Felicity Smoak (Arrowverse)

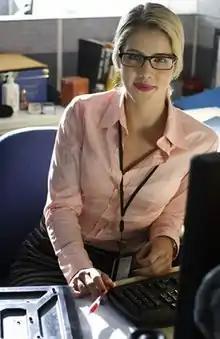
Emily Bett Rickards as Felicity Smoak during the filming of the episode "Lone Gunmen."

Felicity Megan Smoak, also known by her code name Overwatch, is a fictional character in The CW's Arrowverse franchise. The character was first introduced in 2012 in the first season of the television series "Arrow", which is based on the DC Comics character Green Arrow. The series follows the story of billionaire Oliver Queen, who returns home after five years supposedly stranded on a remote Pacific island (Lian Yu) and becomes a vigilante on a quest to save his city. Felicity is based on the comic book character of the same name, created by Gerry Conway and Rafael Kayanan and was adapted for television by Greg Berlanti, Marc Guggenheim and Andrew Kreisberg. Felicity was portrayed by Canadian actress Emily Bett Rickards between 2012 and 2020. Initially cast as a one-episode guest star in the first season of "Arrow", she returned as a recurring character in the same season, and was promoted to series regular from season two. Rickards stepped away from the show at the end of season seven, but returned in a guest capacity for the finale of "Arrow"s eighth and final season. She has also featured in the spin-off shows "The Flash", "Legends of Tomorrow" and web series "Vixen", as well as appearing in "Supergirl". The character appears in the "" video game as part of the "Arrow" DLC pack, and is one of the protagonists of the "Arrow" and "The Flash" tie-in novels and comics.